*Dʰéǵʰōm

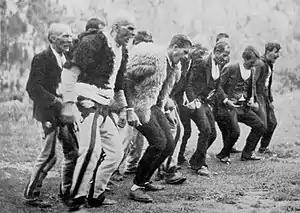
Practicing of Gjâma, the Albanian traditional lamentation of the dead, by the men of Theth (Shala) in the funeral of Ujk Vuksani, 1937.

In Albanian tradition the Earth – or – is deeply respected so that she would carefully receive the dead in her chest. For instance, during the last phase of the Albanian traditional mourning practice – Gjâma – after a usual lament, the mourners sit on their knees in a row and continuing the last call of the dead person, they sit on the ground, put their foreheads upon the earth and caress the earth with their hands, as if they want to express love and care for the earth. They stay like this until someone of the house, specifically charged with this task, goes and lifts them up.